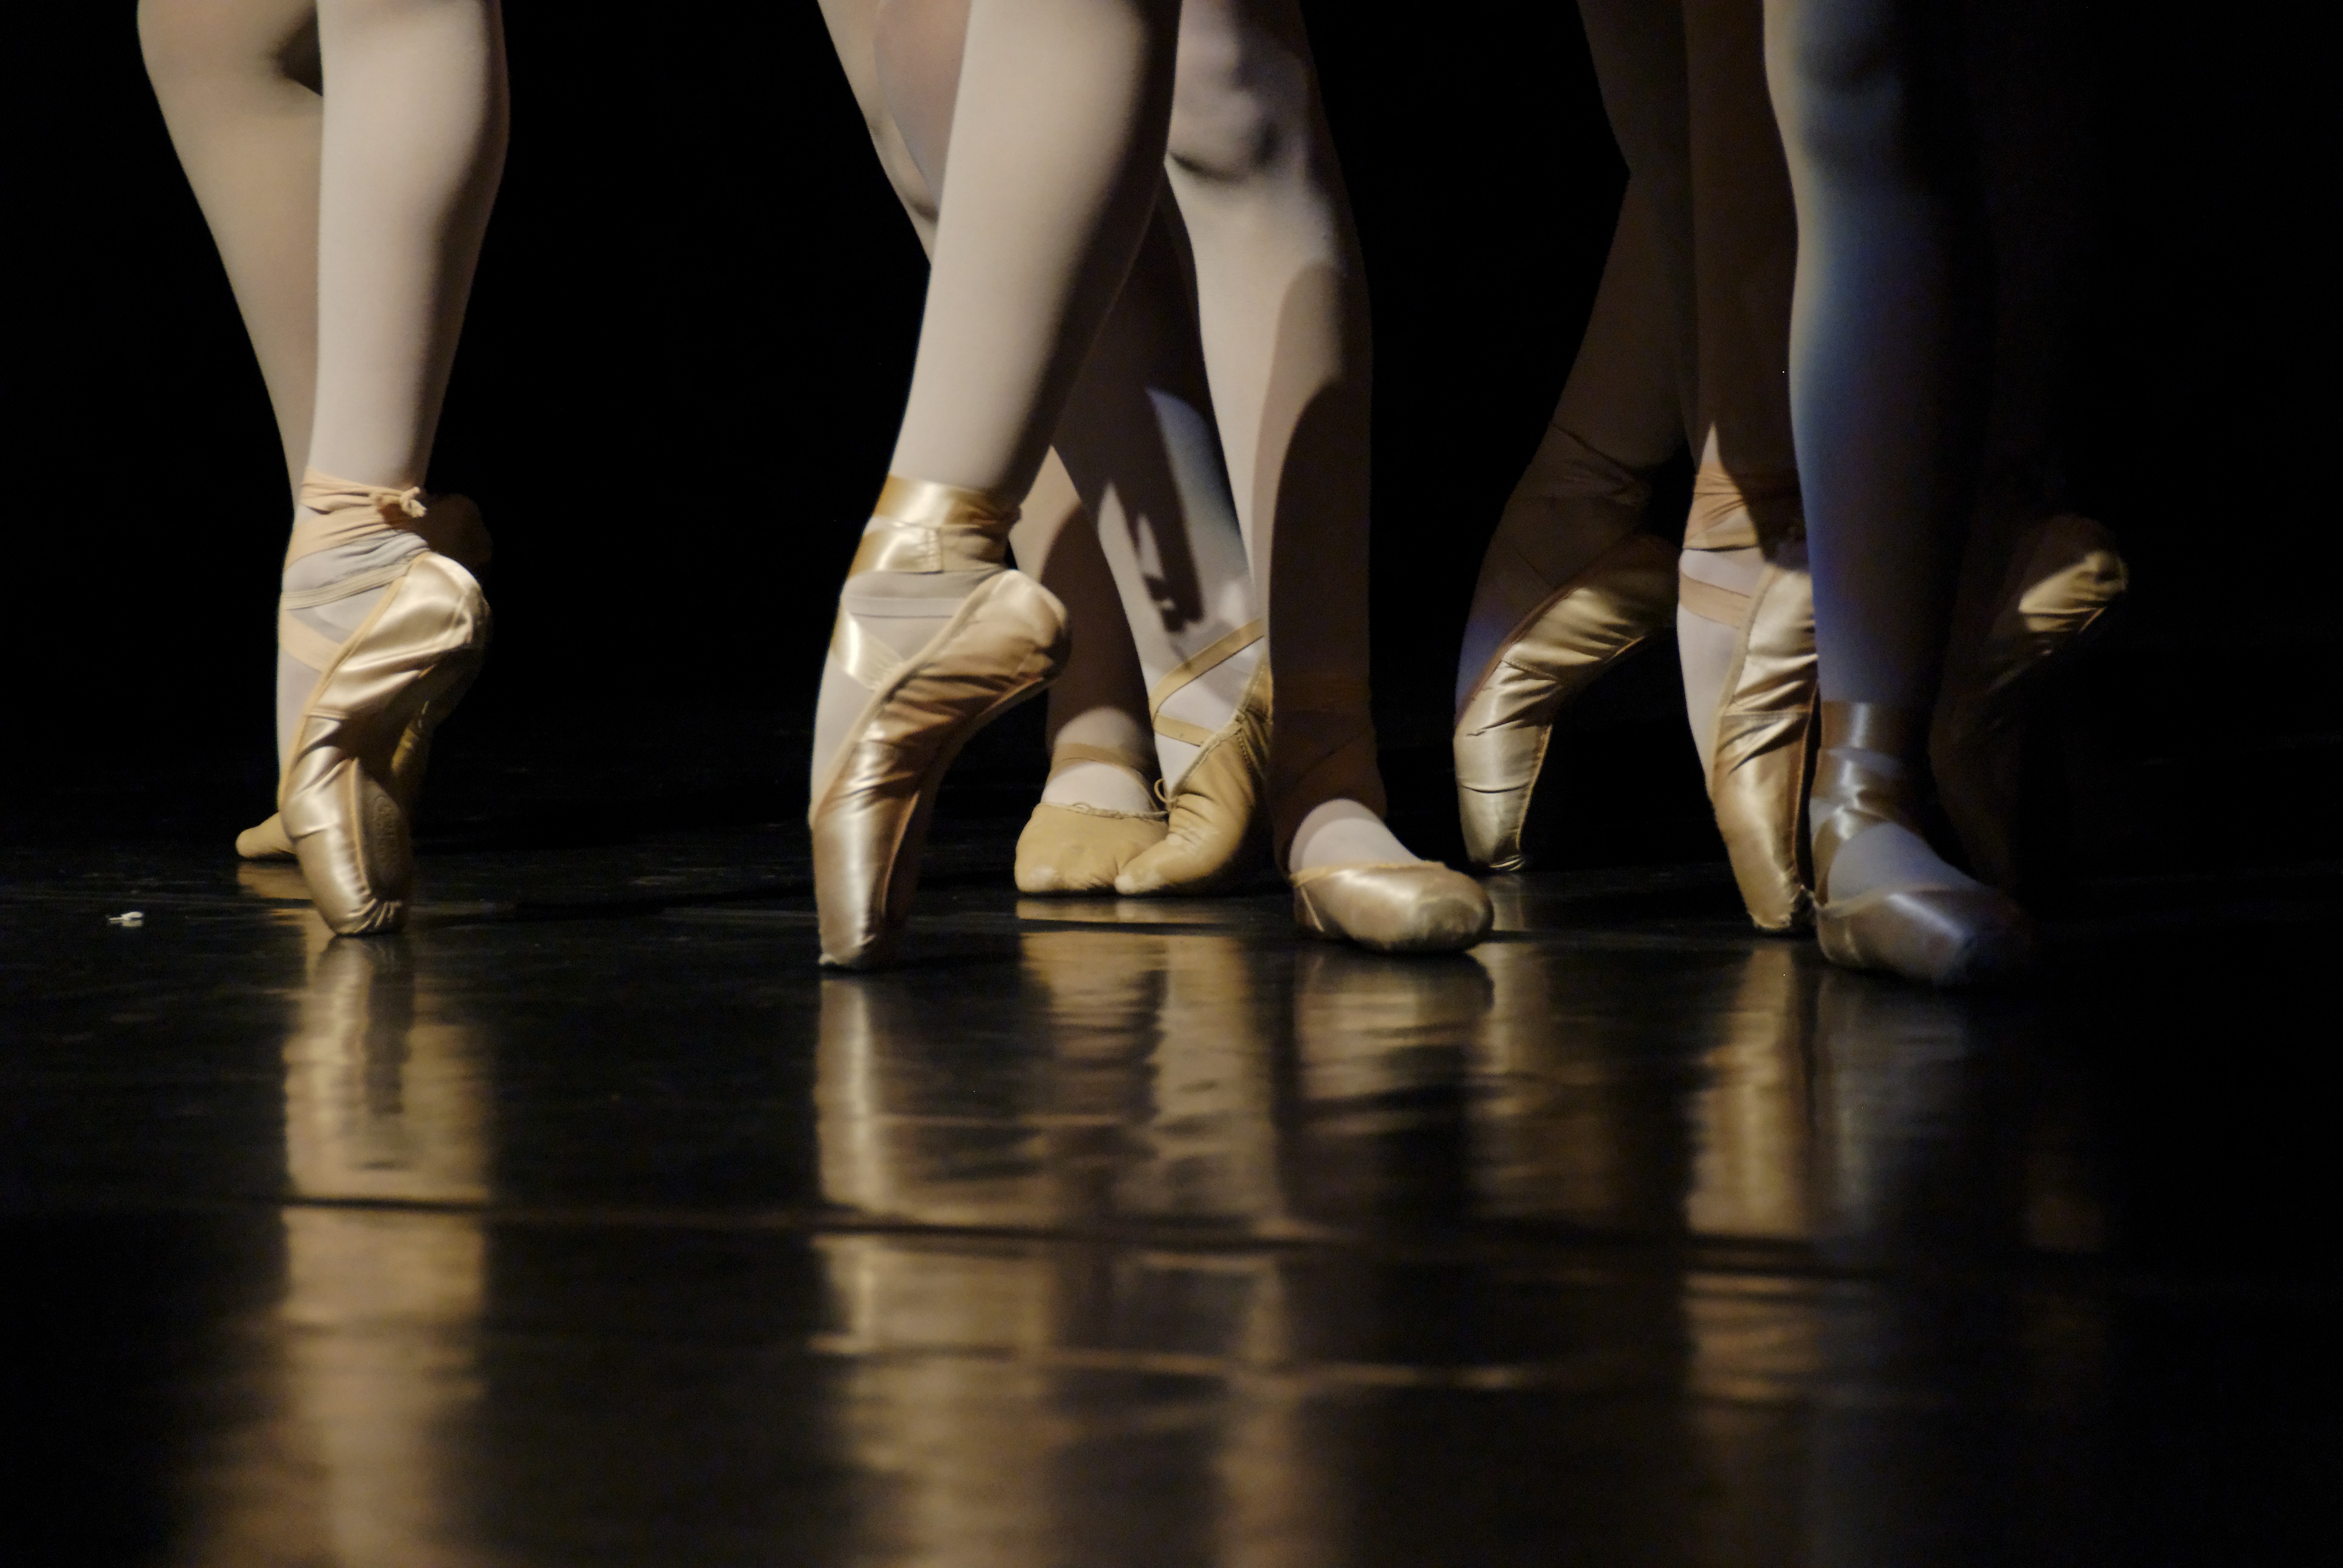
leg, dance, foot, slipper, ballet, performance art, dancers, sports, event, entertainment, performing arts, choreography, team sport, modern dance, concert dance